Reflective practice

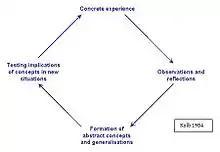
Adaptation of Kolb's reflective model

Learning theorist David A. Kolb was highly influenced by the earlier research conducted by John Dewey and Jean Piaget. Kolb's reflective model, which also draws from the works of Kurt Lewin, highlights the concept of experiential learning and is centered on the transformation of information into knowledge. This takes place after a situation has occurred, and entails a practitioner reflecting on the experience, gaining a general understanding of the concepts encountered during the experience, and then testing these general understandings in a new situation. In this way, the knowledge that is formed from a situation is continuously applied and reapplied, building on a practitioner's prior experiences and knowledge.